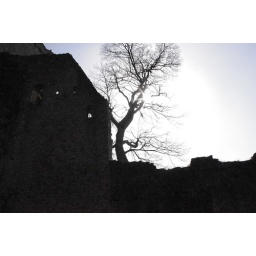
tree in the castle